Ground out (baseball)

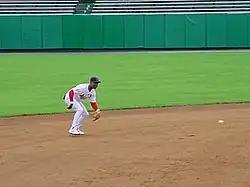
Ozzie Smith fielding a grounder during a ground out

A ground out is a method of putting out a batter in baseball. In such a play, a defensive player catches a batted ball hit on the ground by the batter and throws the ball to a defensive player at first base before the batter can successfully reach the base, or records an out elsewhere via a fielder's choice.